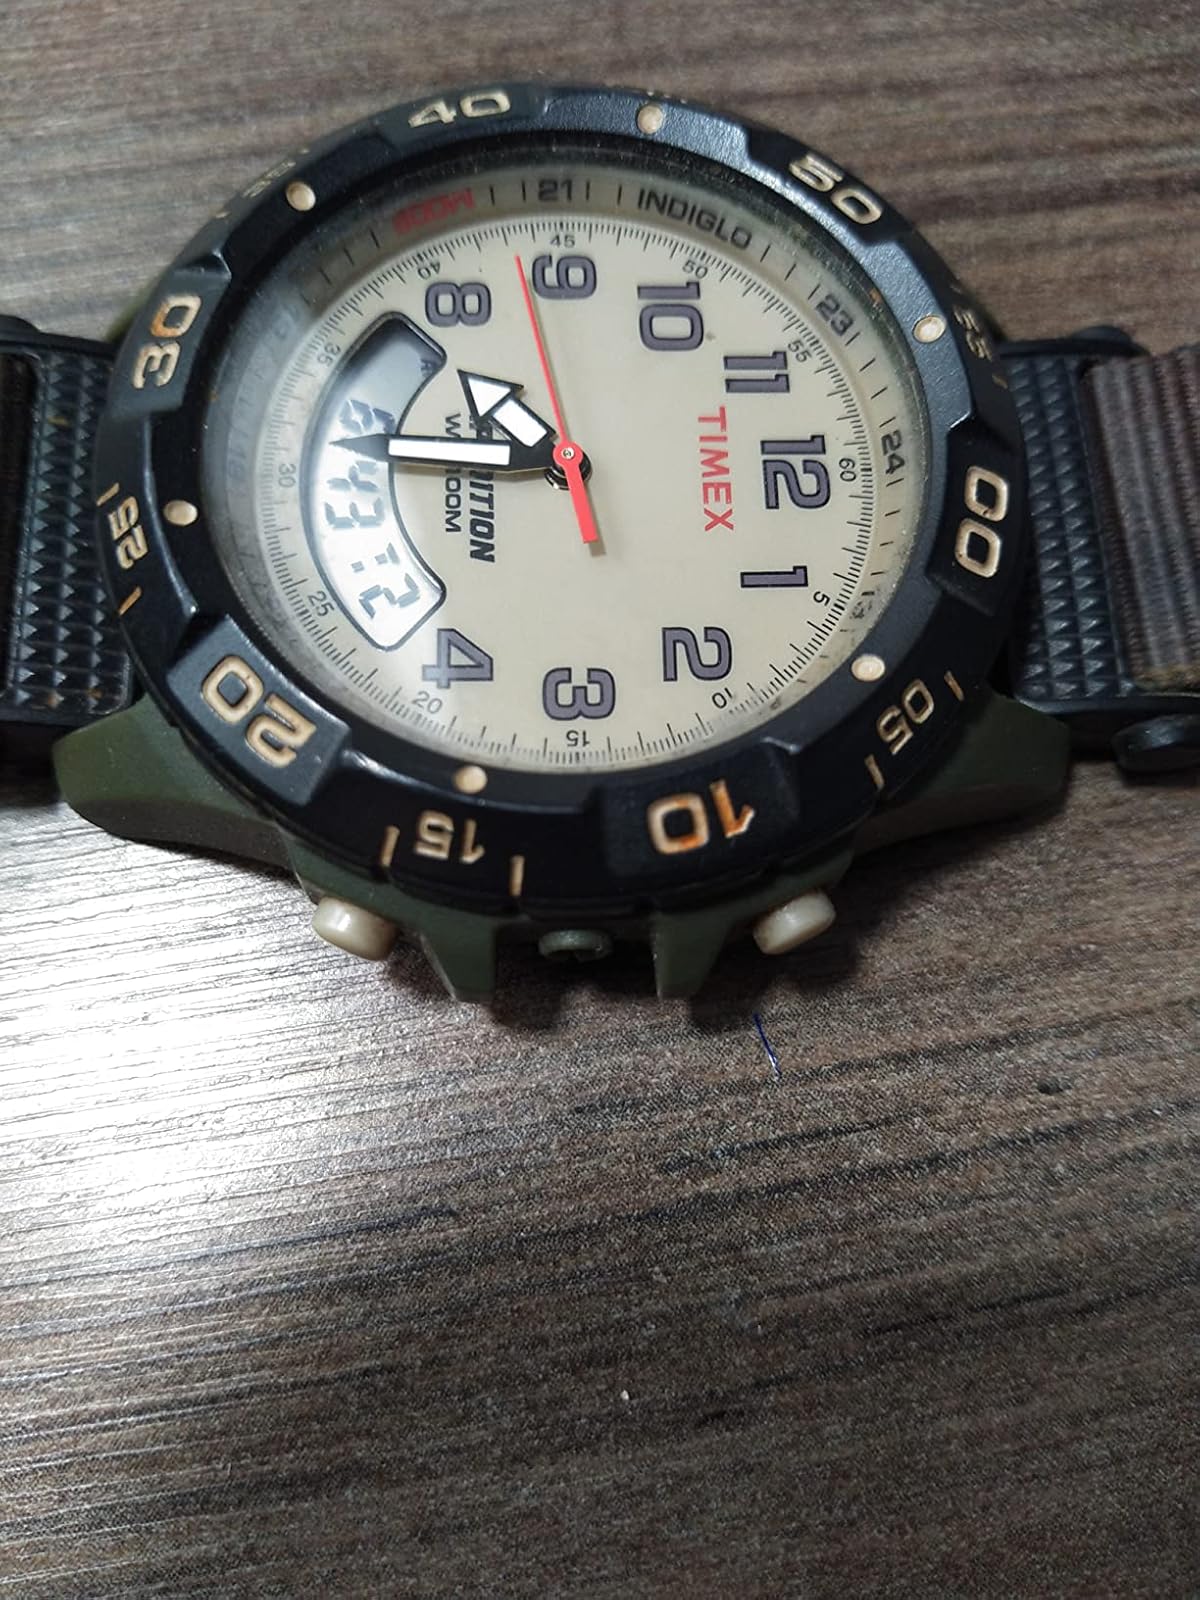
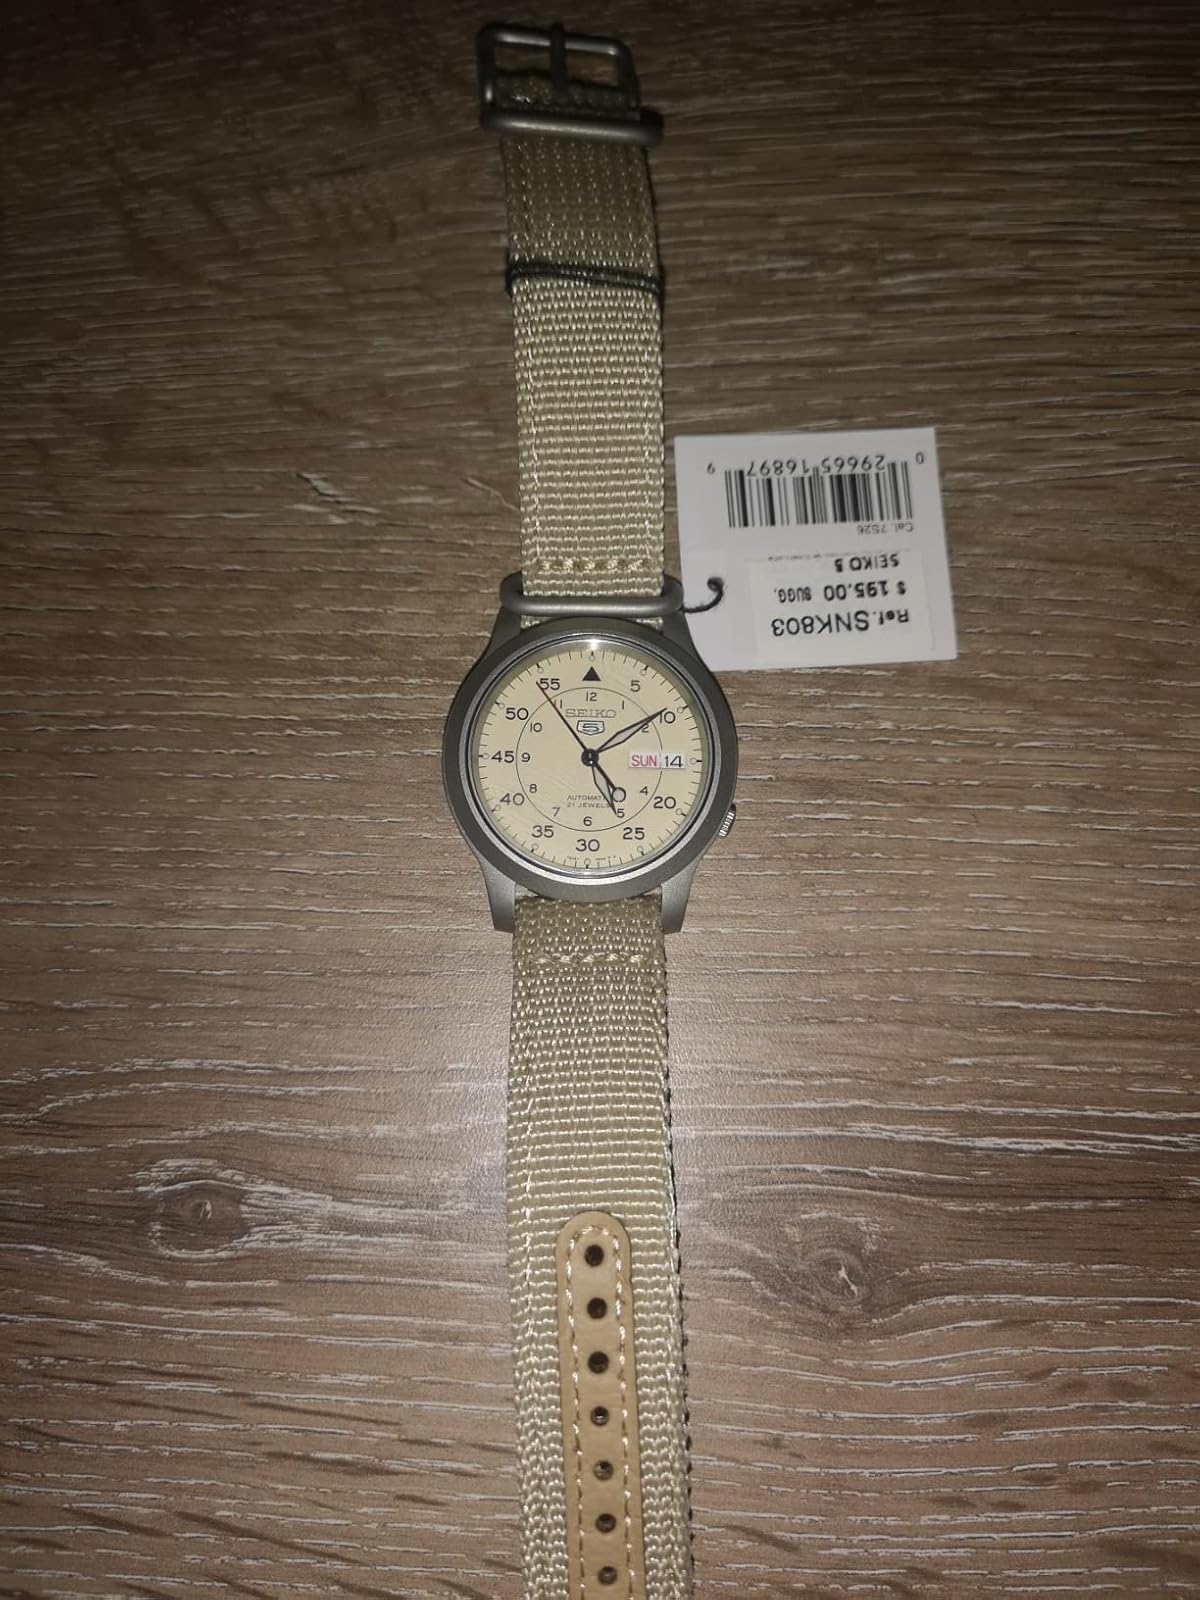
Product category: accessories_watch
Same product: no